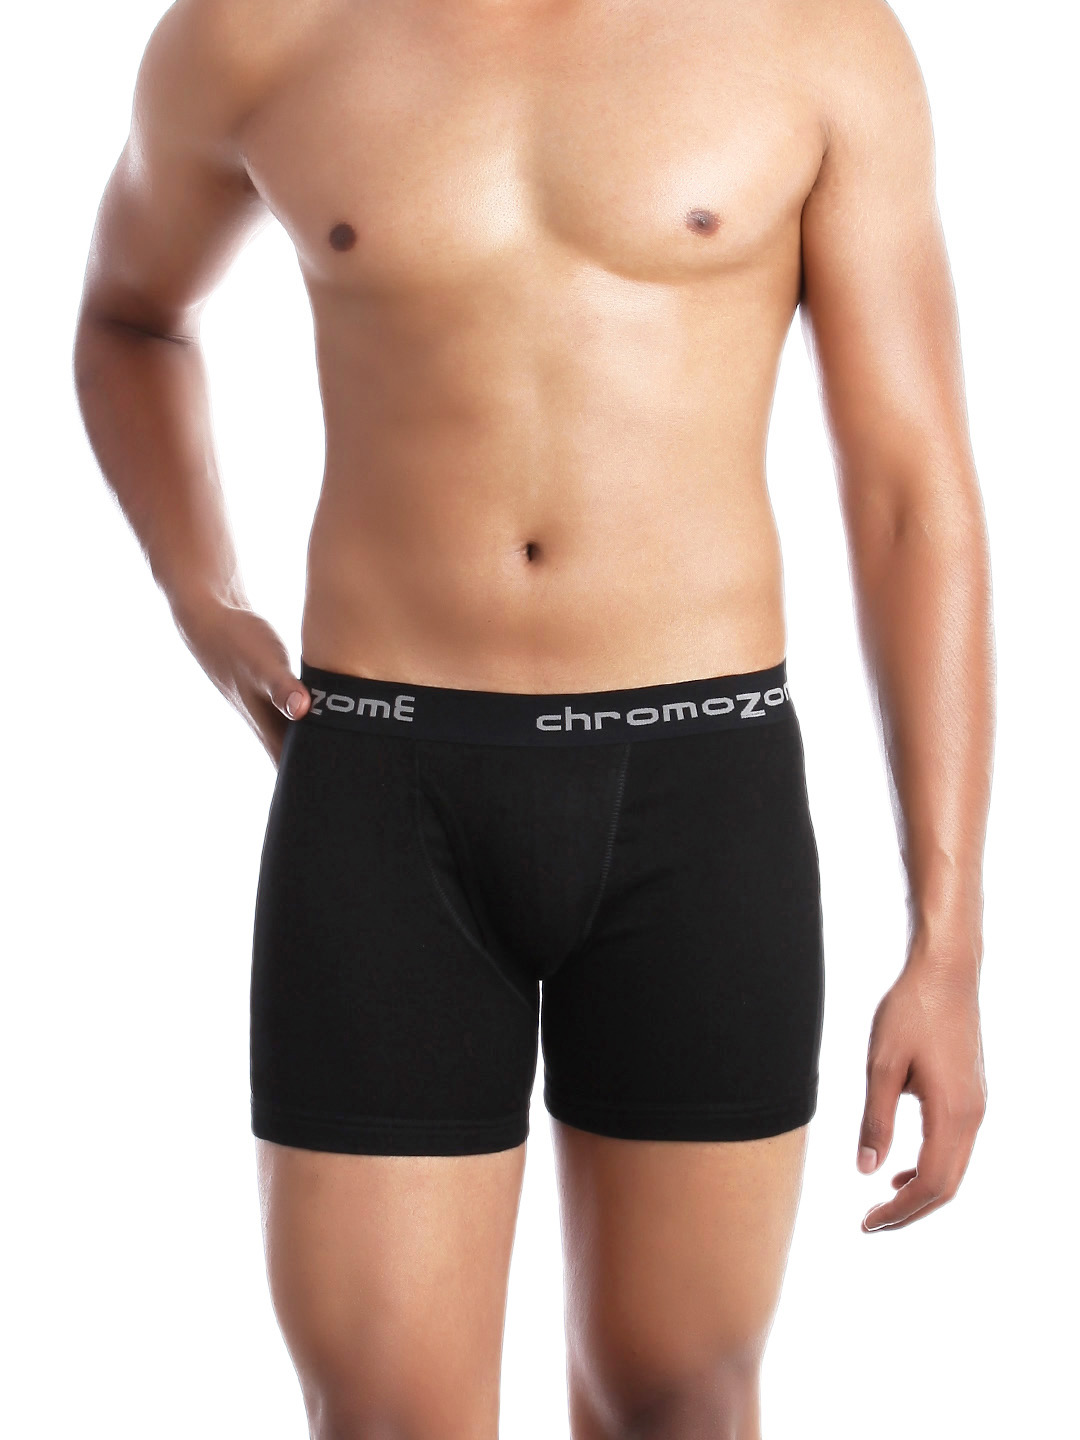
Chromozome Men Black Trunks
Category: Apparel / Innerwear / Trunk
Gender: Men
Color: Black
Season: Summer 2016
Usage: Casual